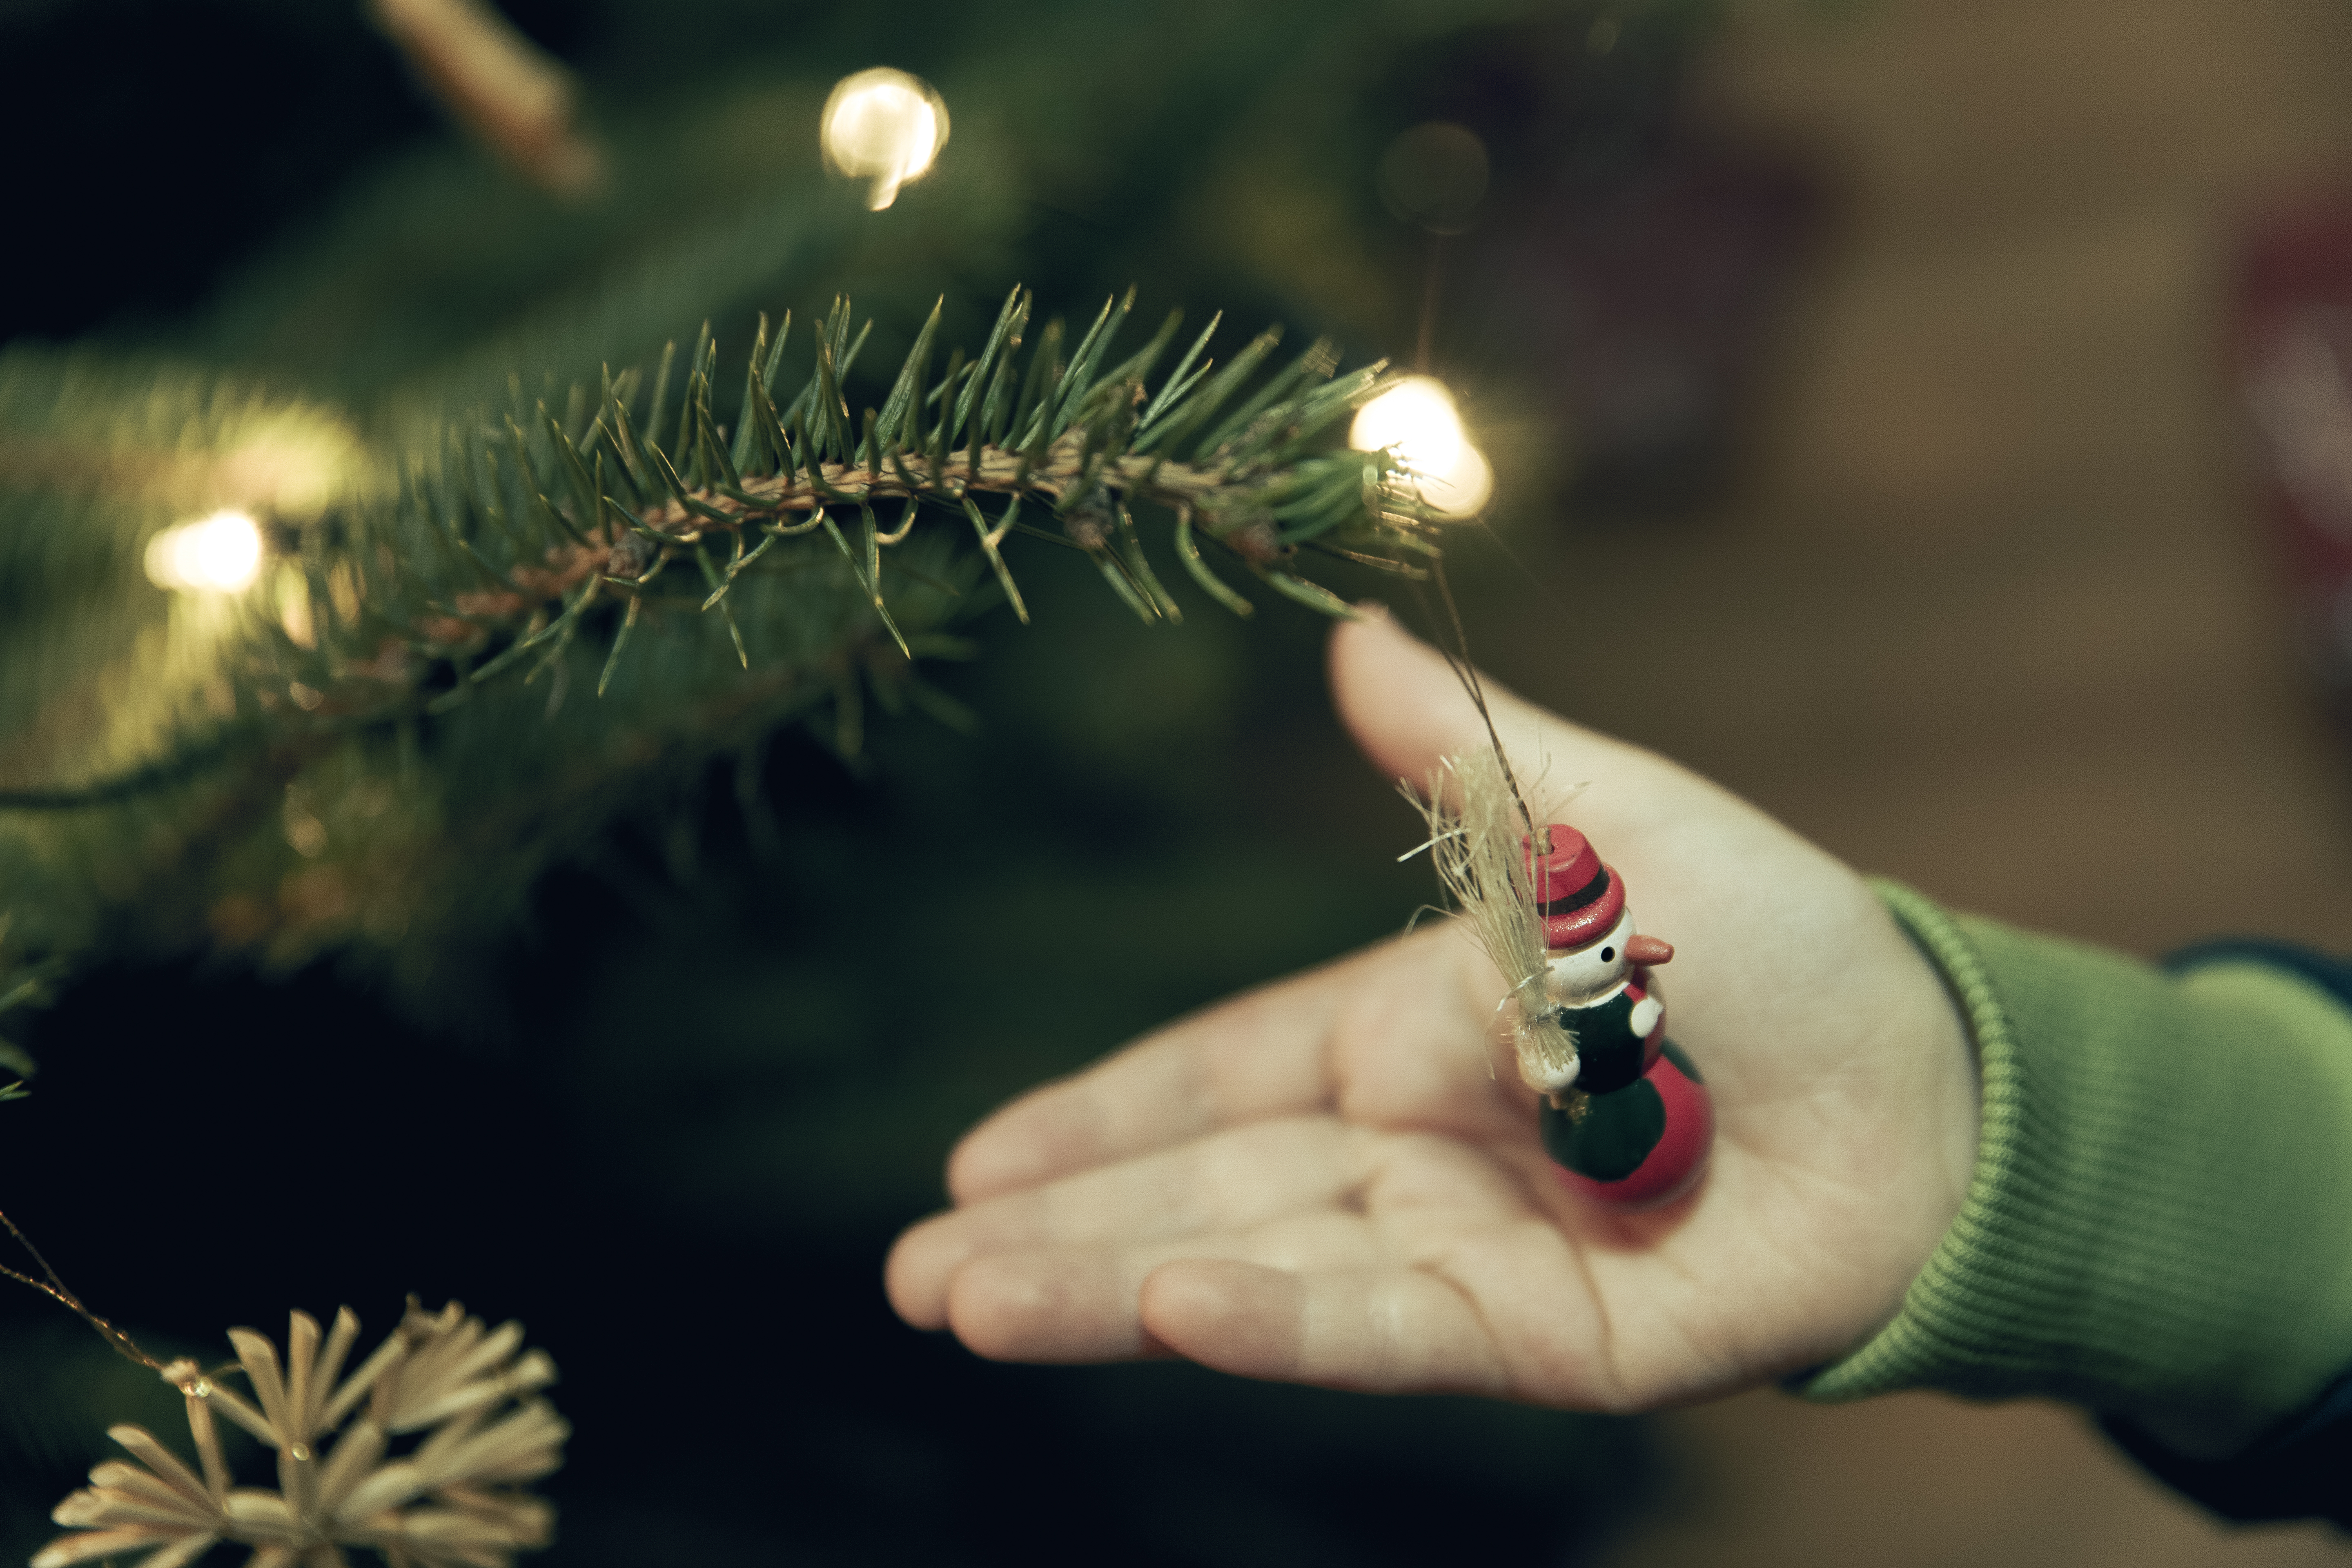
hand, tree, branch, light, bokeh, blur, plant, photography, leaf, flower, celebration, pine, decoration, finger, green, color, insect, christmas, christmas tree, pine tree, invertebrate, caterpillar, ornament, christmas ornament, close up, christmas decoration, snowman, xmas, decorate, macro photography, moths and butterflies